Resort

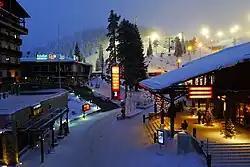
Ruka's resort town in Kuusamo

A resort hotel contains full-sized luxury facilities with full-service accommodations and amenities. These hotels may attract vacationing tourists and offer more than a convenient place to stay.